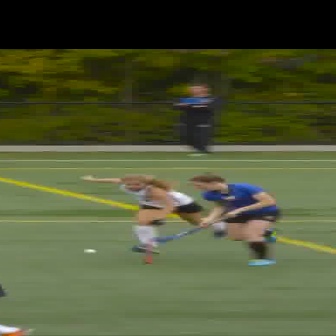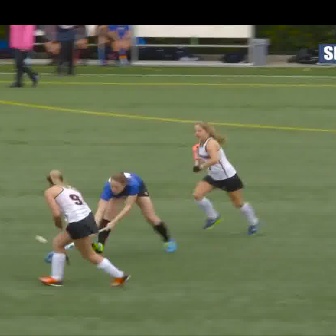
  Please identify the target specified by the bounding box [188,172,281,265] in the first image and locate it in the second image. Return the coordinates in [x_min,y_min,x_max,y_max] format.
Answer: [91,169,175,253]